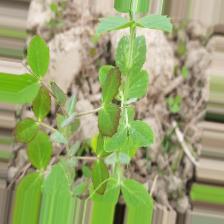
Label: Lentil Rust